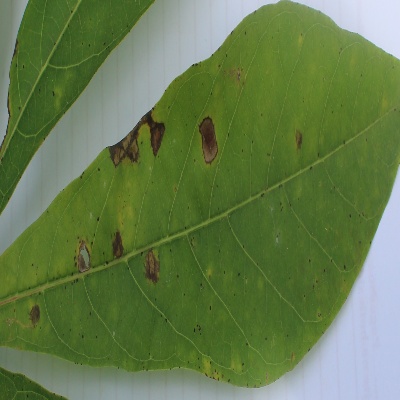
Crop: Cassava
Condition: brown spot